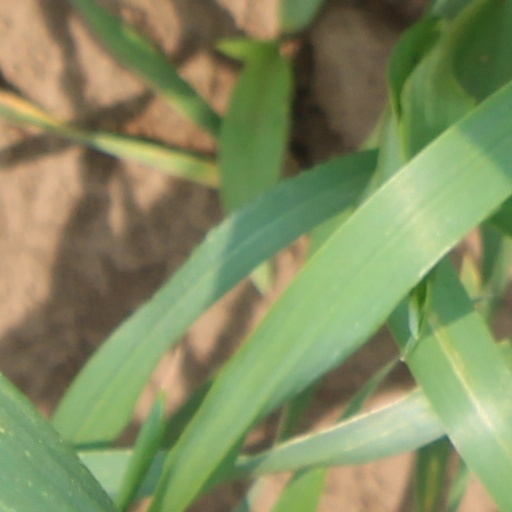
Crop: wheat